Franklin Ellsworth

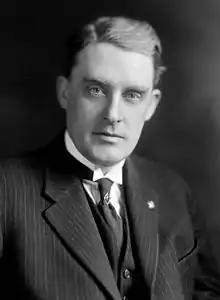
Franklin Fowler Ellsworth

Franklin Fowler Ellsworth (July 10, 1879 – December 23, 1942) was a Representative from Minnesota; born in St. James, Watonwan County, Minnesota, July 10, 1879; attended the grade and high schools; enlisted as a private in Company H, Twelfth Regiment, Minnesota Volunteer Infantry, during the Spanish–American War; attended the law department of the University of Minnesota at Minneapolis; was admitted to the bar in 1901 and commenced practice in St. James; city attorney of St. James in 1904 and 1905; prosecuting attorney of Watonwan County 1905–1909; elected as a Republican to the 64th, 65th, and 66th congresses (March 4, 1915 – March 3, 1921); was not a candidate for renomination in 1920, having become a gubernatorial candidate; unsuccessful candidate for Governor of Minnesota in 1920 and 1924; moved to Minneapolis, Minnesota, in 1921 and resumed the practice of his profession; died in Minneapolis, December 23, 1942; interment in Lakewood Cemetery.